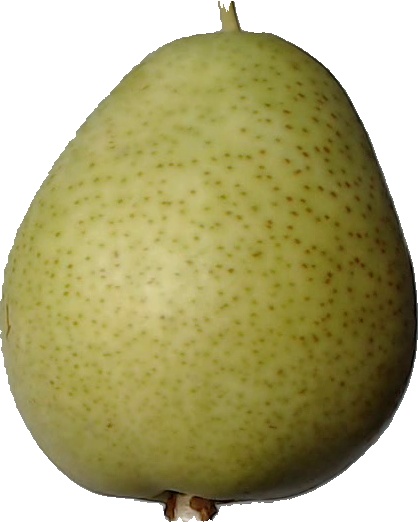
Label: pear_1